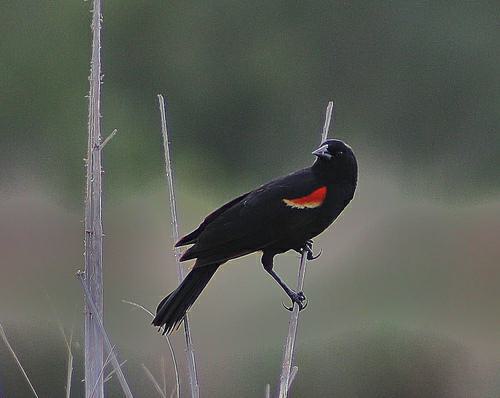
A photo of a red winged blackbird